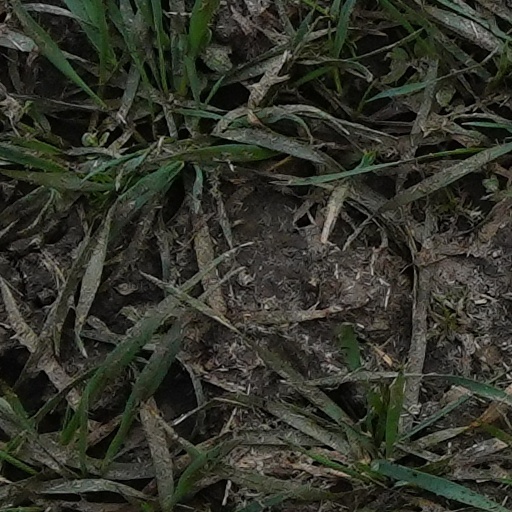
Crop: wheat